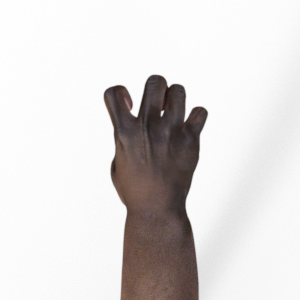
Label: rock